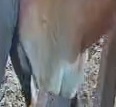
Face region: mouth_nostrils (mouth_chin_nostrils_and_profile)
Pain indicator: moderately_present